Marvin Tavern

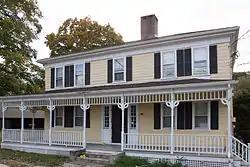

The Marvin Tavern, also known as Matthew Marvin House, is a historic house located at 405 Danbury Road in Wilton, Connecticut, Located adjacent to Wilton High School. It is a -story wood-frame structure, with a hip roof and a large central chimney. Although it was built c. 1760, its most prominent feature is its porch, added c. 1880, which features turned posts, a spindled frieze, and decorative jigsawn brackets. It is also of interest to architectural historians for a number of features, including its flared eaves, which were rare in the region before the 19th century.